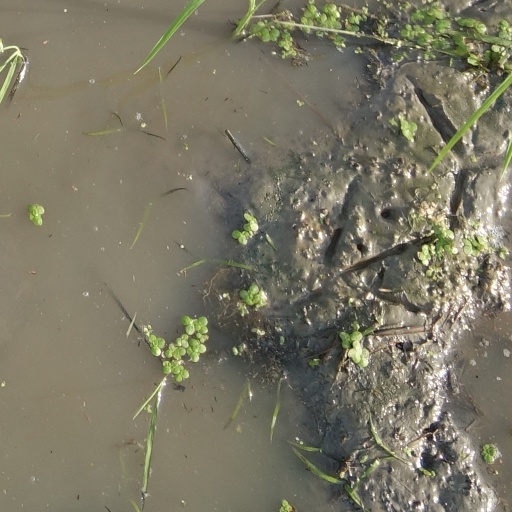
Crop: rice